Young's High Bridge

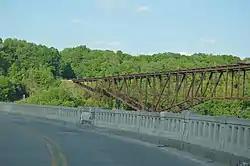
Eastern section, seen from U.S. Route 62

Young's High Bridge is a former railroad bridge near Tyrone, Kentucky, USA, that spans the Kentucky River between Anderson County, Kentucky and Woodford County, Kentucky for the Louisville Southern Railroad. The cantilever bridge, named in honor of William Bennett Henderson Young, was constructed in 1889, and the first train crossed over on August 24, 1889. The bridge is 1,659 feet in length, is 283 feet above the river, and includes a 551 foot long cantilever span.